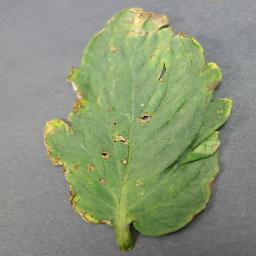
Label: Tomato___Bacterial_spot